Aftershock Festival

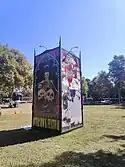

Aftershock 2023 took place during a week of high temperatures and hydration stations were provided to festival goers. Pantera pulled out of the festival due to """circumstances beyond our control", being replaced by Stone Temple Pilots. Prior to Aftershock, Corey Taylor injured his leg during a show in Los Angeles and also pulled out of the festival. Members of his touring group were also having difficulties with Covid-19.